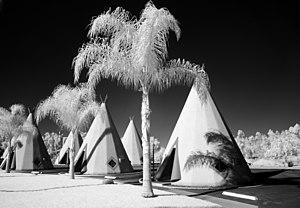
Ceci est la liste des lieux historiques inscrits sur le registre national dans le comté de San Bernardino en Californie.